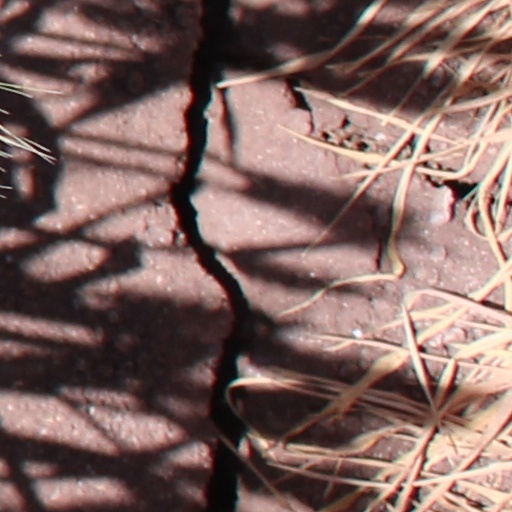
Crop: wheat